Dexter's Laboratory

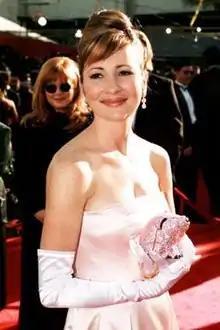
Christine Cavanaugh provided the voice of Dexter for the first two seasons and part of the third season.

"Dexter's Laboratory" has its origins in a drawing of a tall, thin girl dancing next to a short and blocky boy that Tartakovsky made while at CalArts. These two characters would eventually develop into Dee Dee and Dexter respectively, although they went unnamed until Tartakovsky started expanding the concept for Cartoon Network. To further contrast the two characters, Tartakovsky determined that Dee Dee would be artistic, while Dexter would be focused on science. In an interview, Tartakovsky said, "Dee Dee came first. She was really the star of the show to me. She was so much fun. Later on, I started on Dexter and he took over."